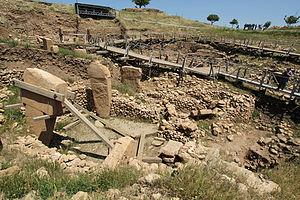
Göbekli Tepe est un site préhistorique du Néolithique précéramique A et B, occupé aux Xᵉ et IXᵉ millénaires av. J.-C., situé dans la province de Şanlıurfa, au sud-est de l’Anatolie, en Turquie, près de la frontière avec la Syrie. Au sud-ouest se trouve la ville de Şanlıurfa. Le toponyme turc Göbekli Tepe signifie « colline en forme de ventre », en référence à sa forme.